William (The X-Files)

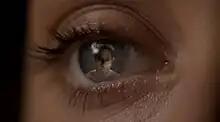
Fox Mulder appears as a reflection in Dana Scully's eye. This scene marked the first appearance of David Duchovny since his departure at the end of season eight.

"William" is the sixteenth episode of the ninth season of the American science fiction television series "The X-Files", which originally aired on the Fox network on . The teleplay of the episode was written by series creator Chris Carter, from a story by former series star David Duchovny, Carter, and executive producer Frank Spotnitz; the entry was directed by Duchovny. "William" helps to explore the series' overarching mythology. The episode received a Nielsen household rating of 5.8, being watched by 6.1 million households and 9.3 million viewers upon its initial broadcast. It received mixed reviews from television critics, many of whom were unhappy with the episode's conclusion.